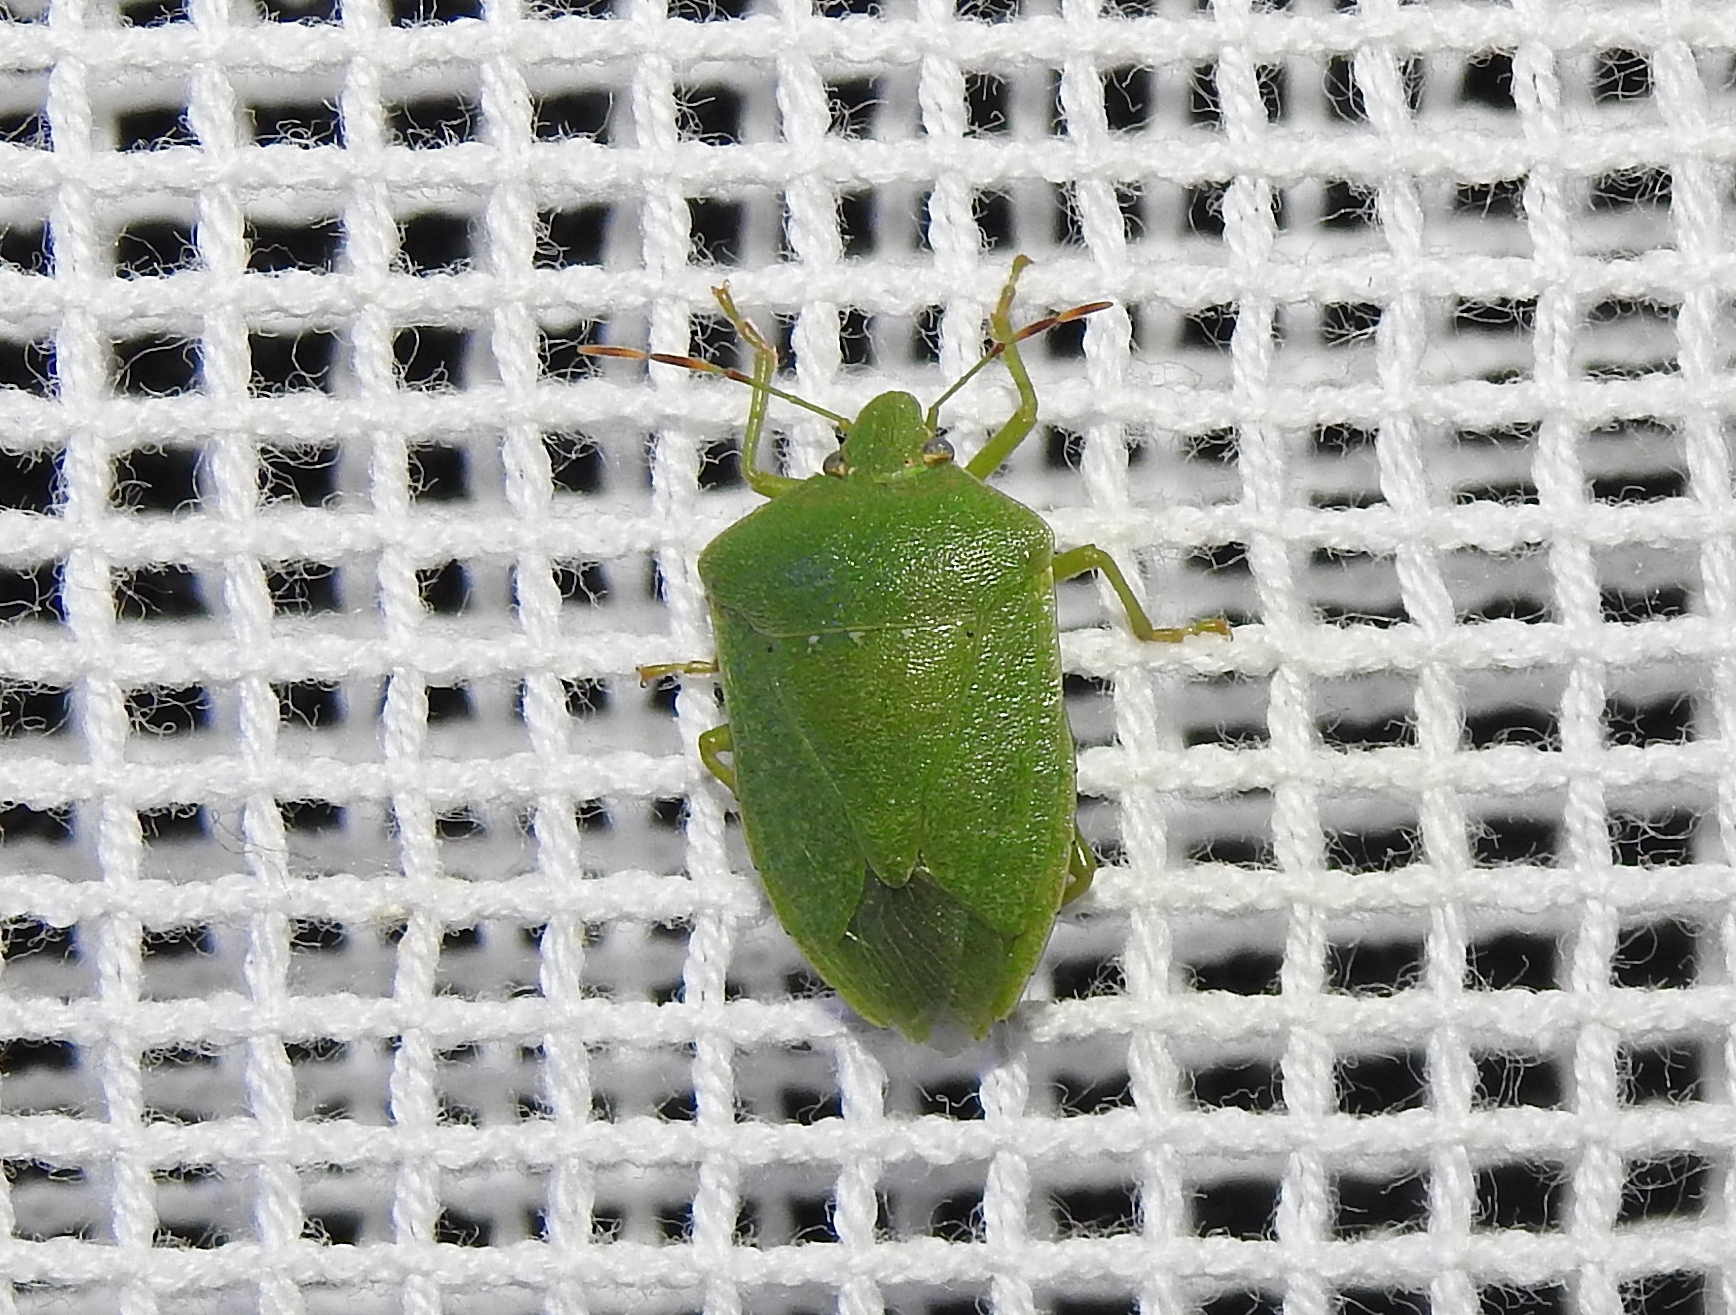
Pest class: stink_bug